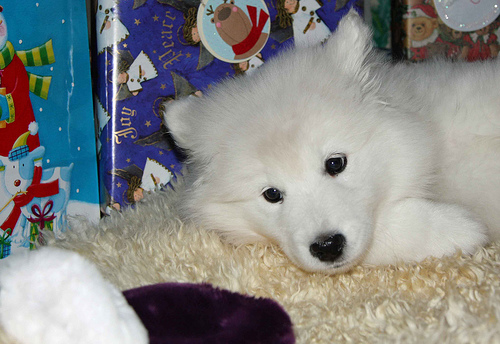
Animal: dog
Breed: samoyed